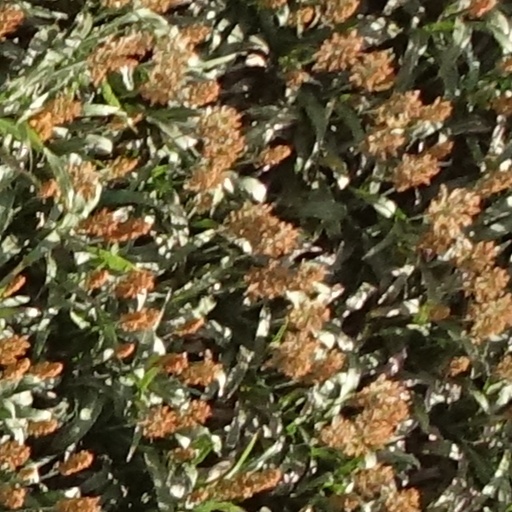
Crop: sorghum